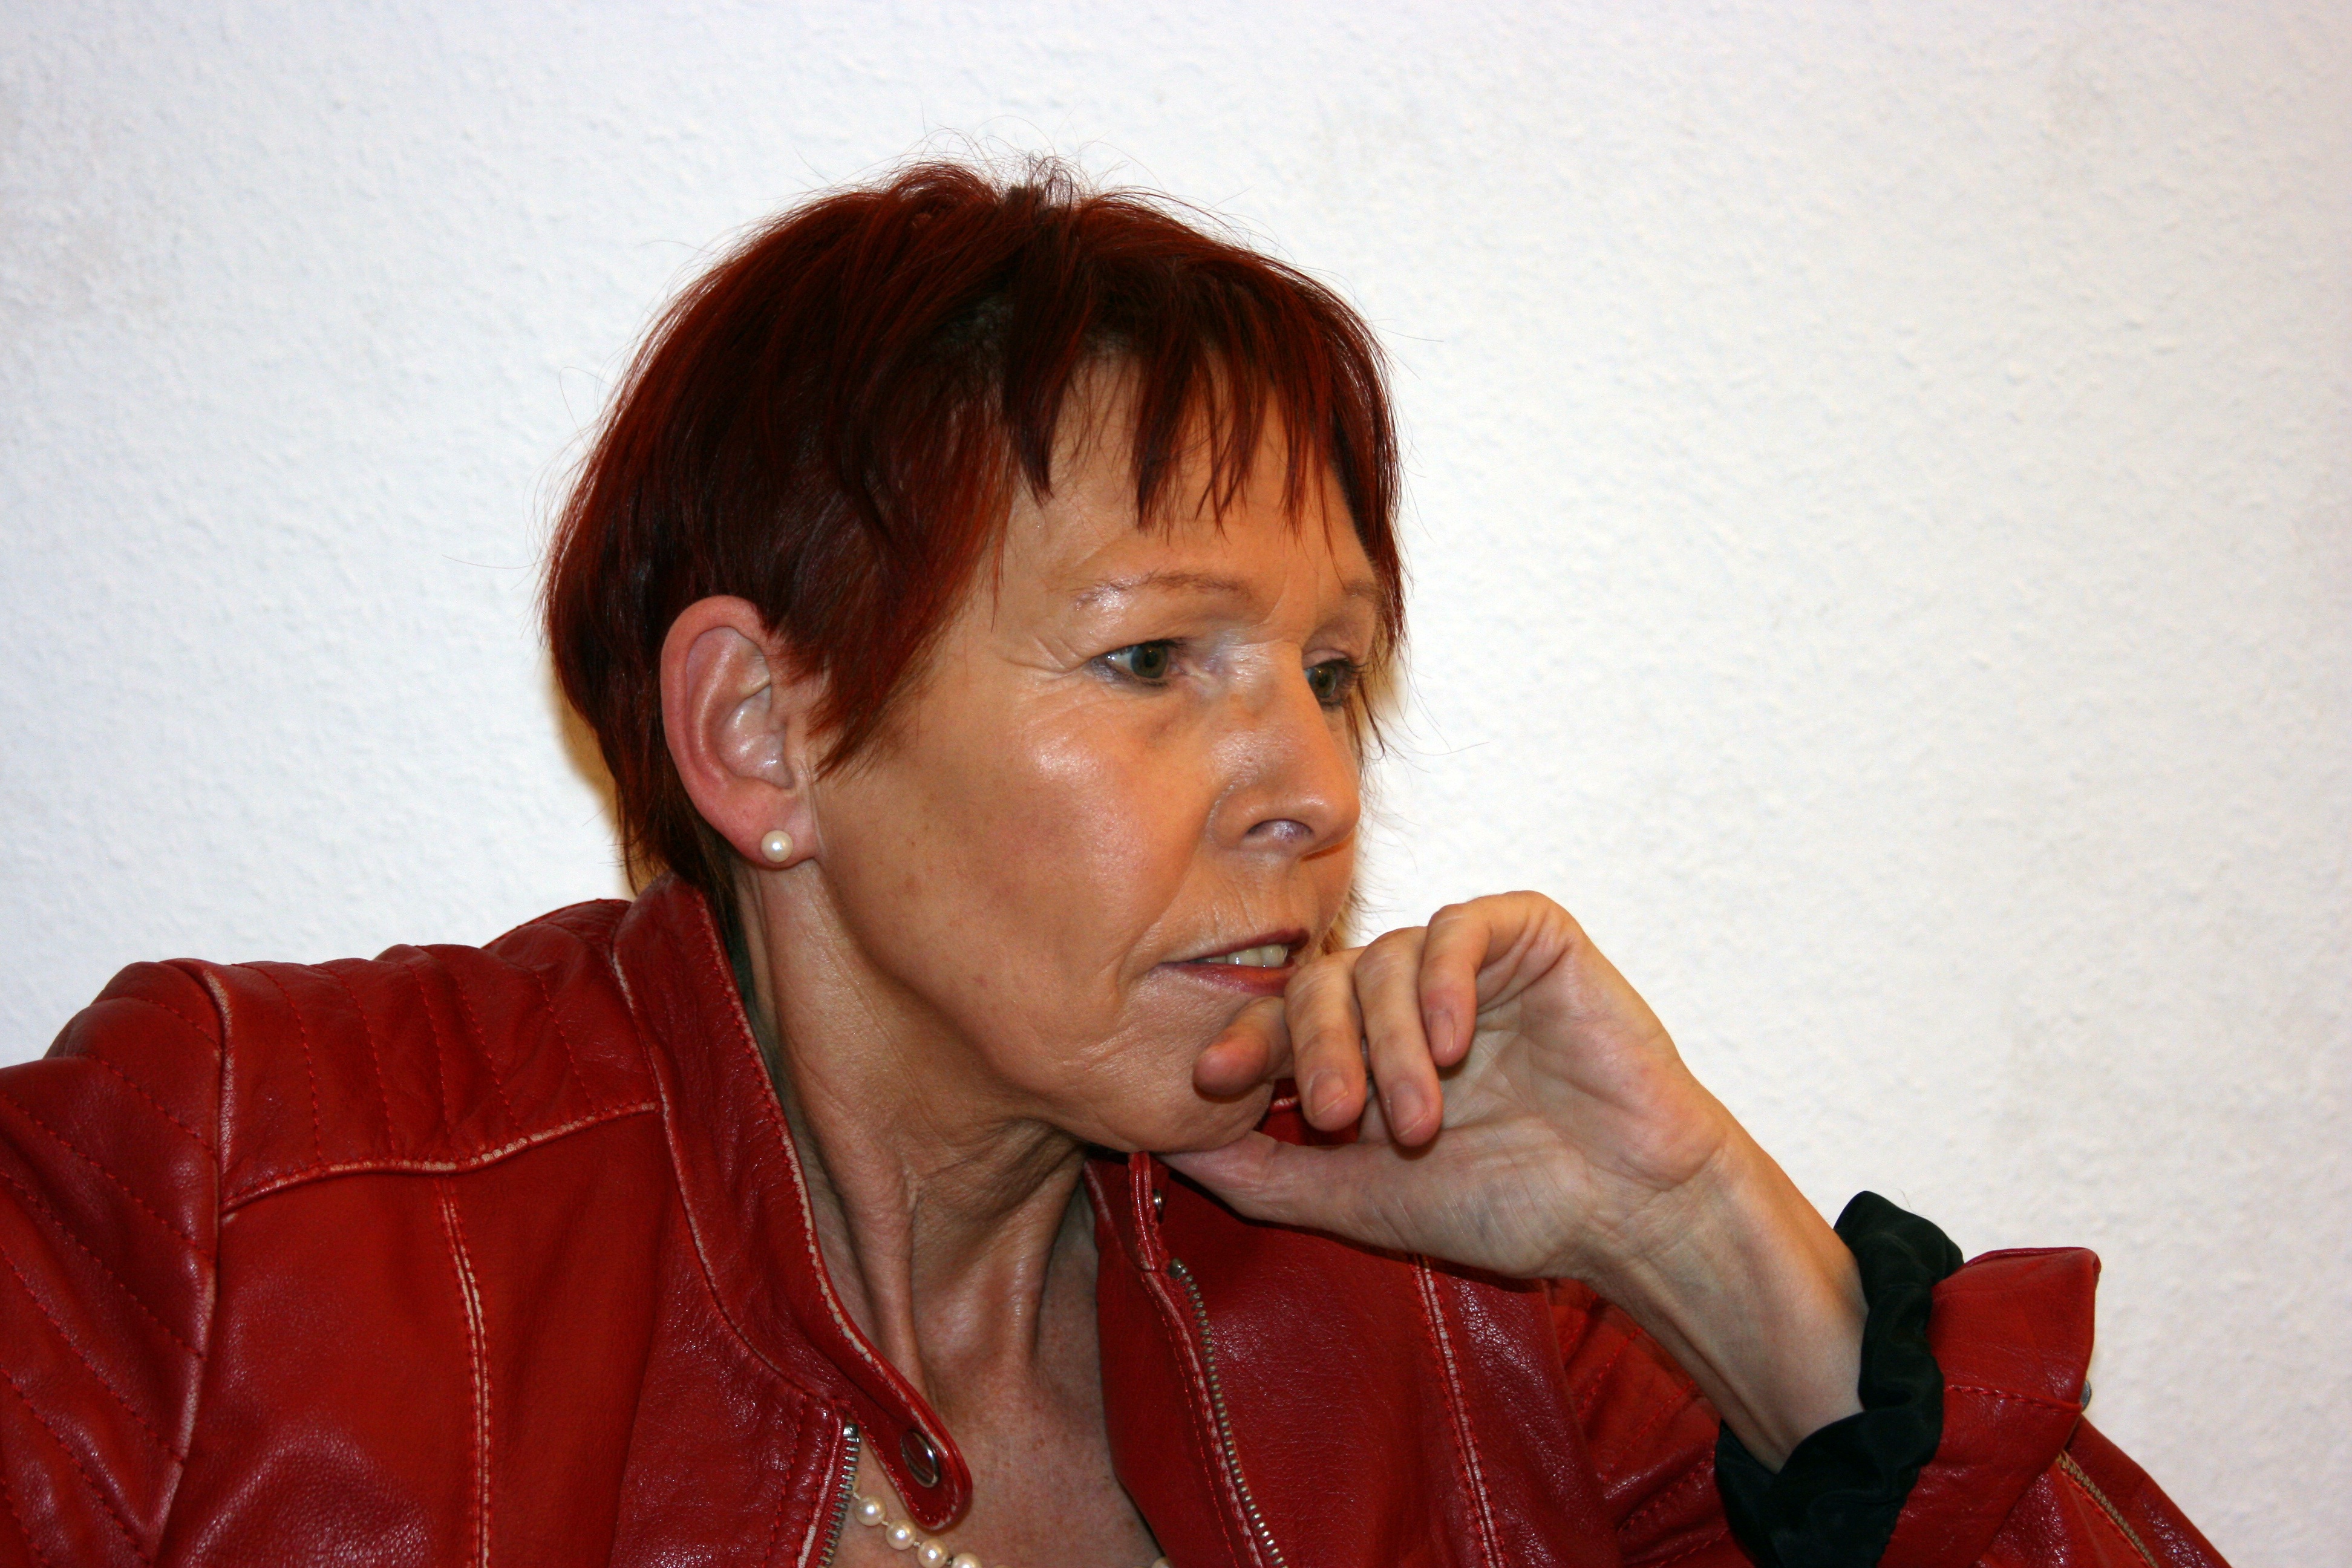
man, person, people, woman, hair, alone, male, portrait, red, child, human, thoughtful, jacket, facial expression, hairstyle, smile, mouth, sad, face, nose, singing, crisis, psyche, femininity, ernst, mature, red head, burnout, engrossment